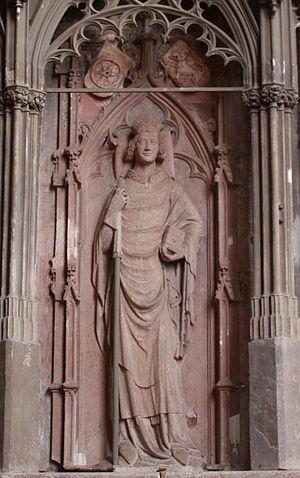
Gerlier de Nassau est archevêque de Mayence de 1346 jusqu'à sa mort.